Samastha Keralam PO

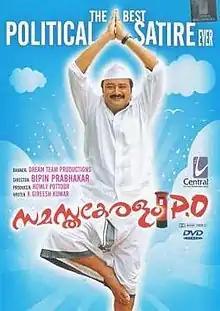

Samastha Keralam PO is a 2009 Indian Malayalam political drama film by Bipin Prabhakar starring Jayaram, Priyanka Nair and Jagathy Sreekumar.